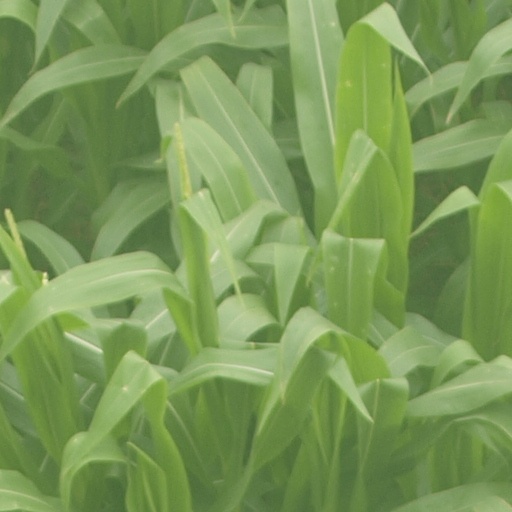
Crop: maize; corn